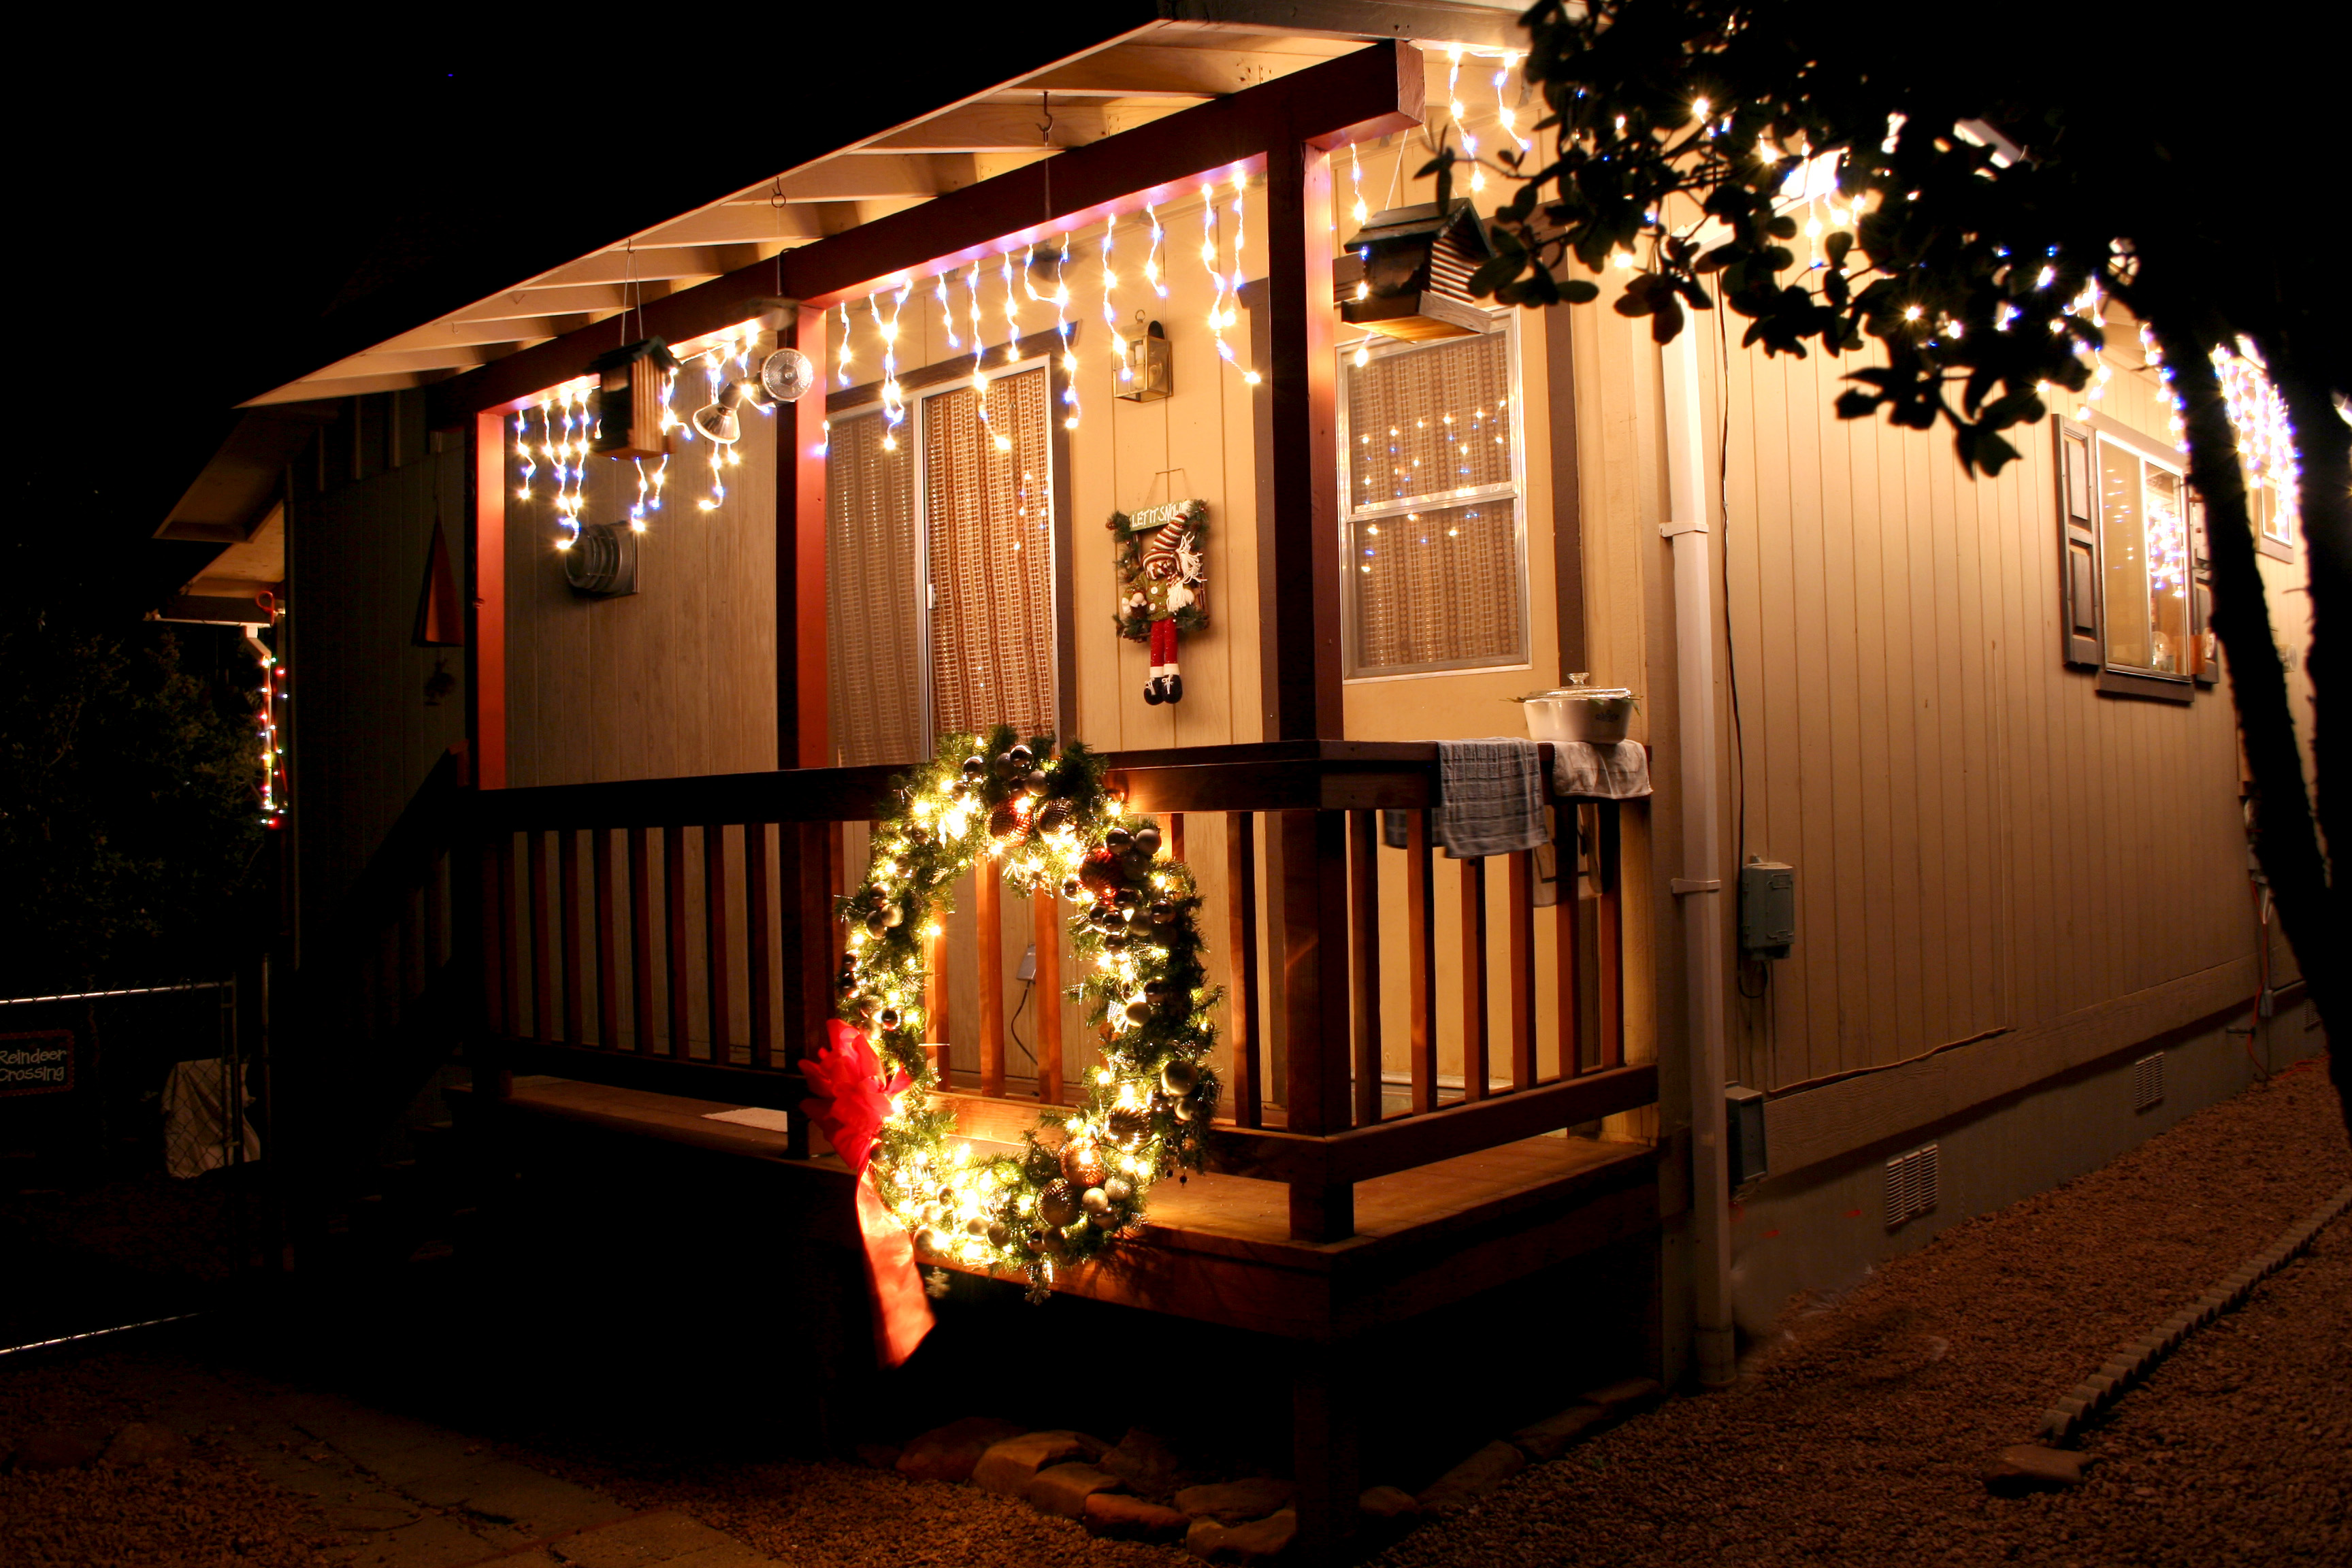
light, wood, night, christmas, lighting, interior design, christmas decoration